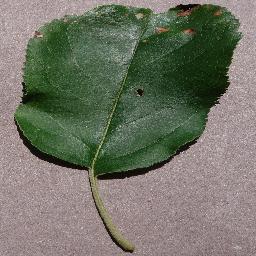
Label: Apple___Black_rot